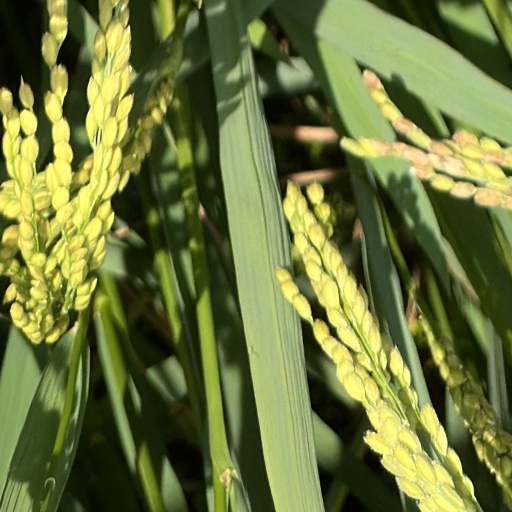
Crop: rice